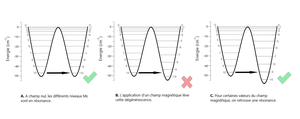
Double-puits quantique pour différentes valeur du champ magnétique.
Un aimant monomoléculaire ou nano-aimant moléculaire, appelé aussi SMM, de l'acronyme anglais Single Molecule Magnet, est une molécule faisant partie des composés de coordination qui a un comportement superparamagnétique: c'est un aimant uniquement en dessous d'une certaine température dite de blocage. Les aimants monomoléculaires sont des macromolécules, c'est-à-dire composés de 100 à 1 000 atomes.